Cyril Frisby

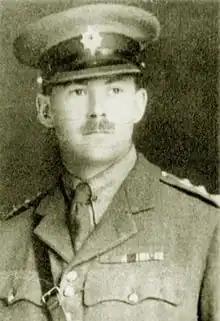

Cyril Hubert Frisby VC (17 September 1885 – 10 September 1961) was an English recipient of the Victoria Cross (VC), the highest and most prestigious award for gallantry in the face of the enemy that can be awarded to British and Commonwealth forces. Awarded the VC for his actions in the Battle of Canal du Nord during the First World War, in later life he was a prominent sports fisherman.